Aubeterre-sur-Dronne

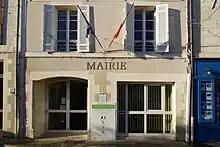
The Town Hall

Source: INSEE